Mercury (Marvel Comics)

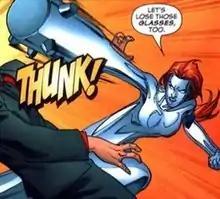
Mercury solidifying her arm into a weapon.

Mercury's body is composed of metal resembling her namesake. She can reshape or solidify it at will. Her molecular adhesion power grants her the ability to cling to solid surfaces and move her body at will. She has demonstrated superhuman strength by supporting huge slabs of concrete. She also possesses superhuman durability owing to her mercury form. Mercury does not require food or drink due to her composition. She is one of the few people who can touch Wither as her body is not organic. Her inorganic body also made her immune to Wallflower's pheromones. She can also control pieces of her liquid mercury and has the potential to bring it back to her. It usually forcefully separated from her body, her liquid mercury turns into dead flesh, as demonstrated during the Facility's experiments. Additionally, she has some resistance to magic due to her transient form.